Black Elk

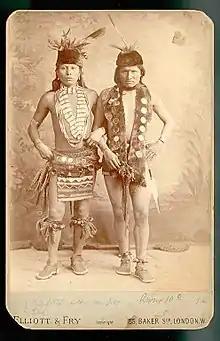
Black Elk (L) and Elk of the Oglala Lakota photographed in London in their grass dance regalia while touring with "Buffalo Bill's Wild West", 1887

In 1887, Black Elk traveled to England with "Buffalo Bill's Wild West", an experience he described to Neihardt and which appeared in chapter twenty of "Black Elk Speaks." On May 11, 1887, the troupe put on a command performance for Queen Victoria, whom they called "Grandmother England." He was among the crowd at her golden jubilee.